Mahodand Lake

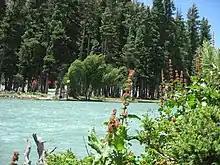
Mahodand Lake

The Mahodand Lake lies at the foothills of Hindu Kush mountains at an elevation of , surrounded by meadows, mountains and dense forests. Similarly, the banks of Mahodand Lake are covered by pines and pastures that serve as a camping site during the summer.